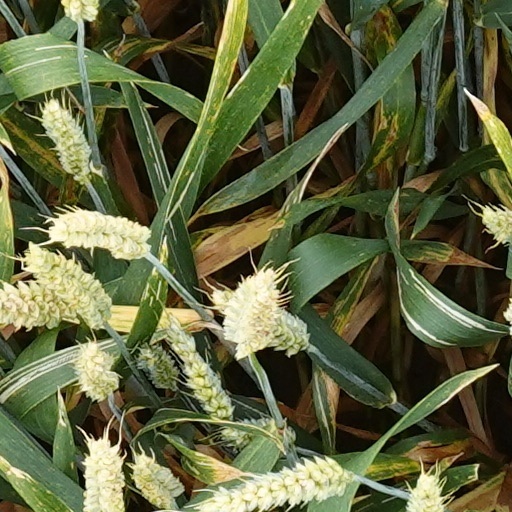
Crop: wheat